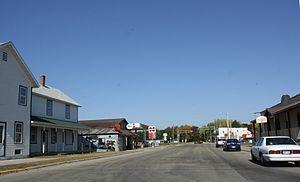
Warrens est un village américain situé dans le comté de Monroe dans l’État du Wisconsin.